Willie Naulls

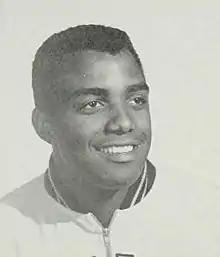
Naulls from 1956 UCLA yearbook

William Dean Naulls (October 7, 1934 – November 22, 2018) was an American professional basketball player for 10 years in the National Basketball Association (NBA). He was a four-time NBA All-Star with the New York Knicks and won three NBA championships with the Boston Celtics.